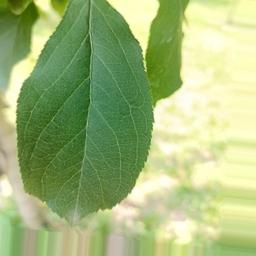
Label: Healthy